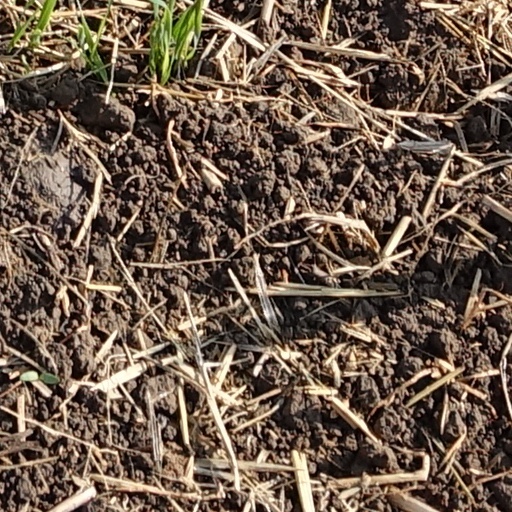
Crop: wheat